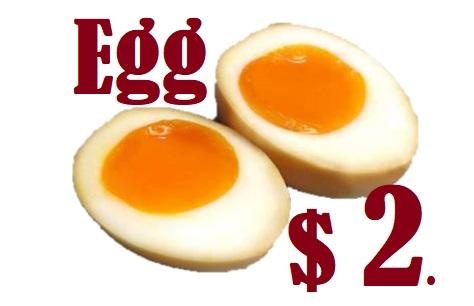
Topping
Brand: UglyRoll.com Order @11:30am~9:00pm
Category: Food, Beverages & Tobacco > Food Items > Meat, Seafood & Eggs > Eggs > Prepared Eggs